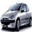
Label: automobile